William Payne House

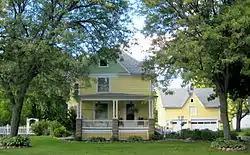
William Payne House, September 2012

William Payne House is a historic home located at Greece, Monroe County, New York. It was built in 1905, and is a -story, Queen Anne style frame dwelling with a hipped and cross-gable roof. It is sheathed in clapboard and features a full-with front porch. Also on the property is a contributing carriage house.